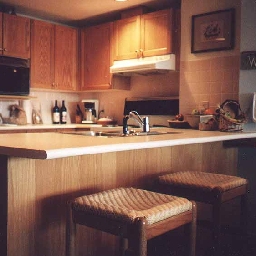
Room type: kitchen